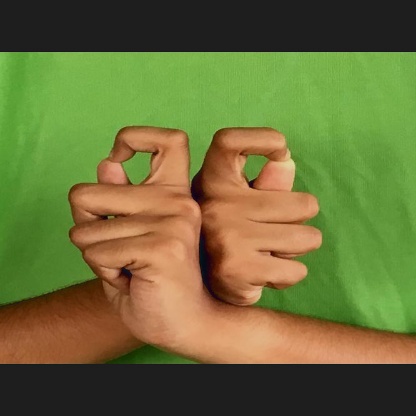
Mudra: Berunda